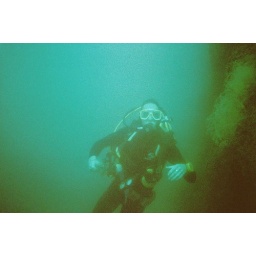
jop hanging off a rock wall over the abyss